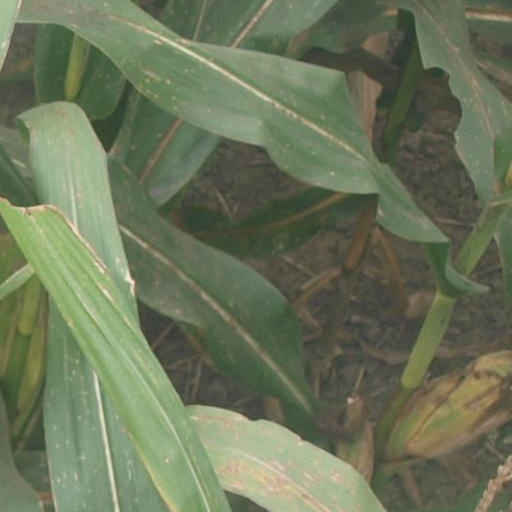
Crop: maize; corn